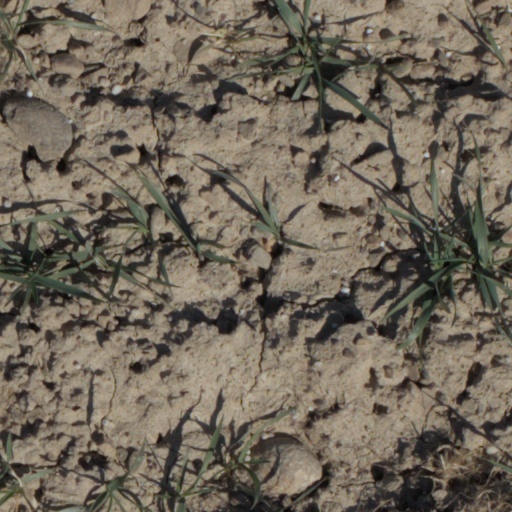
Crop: wheat